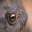
Label: frog